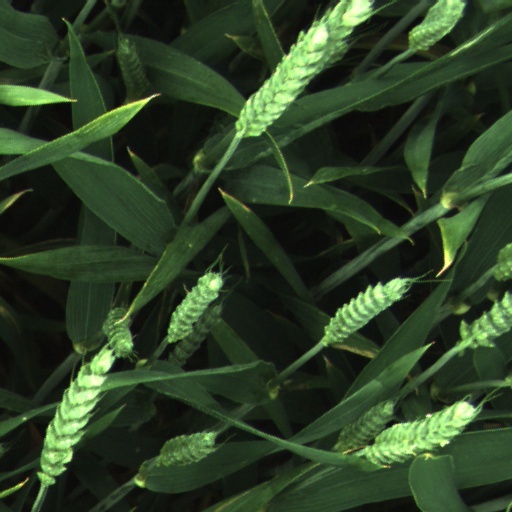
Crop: wheat